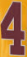
Number: 4